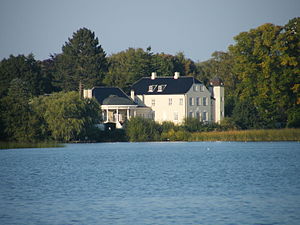
Tusculum
Tusculum ved Bagsværd sø.
Tusculum er en større bolig ved Bagsværd Sø. Den ligger ved Sophienholm og Marienborg. Boligen har slotsagtig karakter og opgives til at have over 700 kvadratmeter bolig.